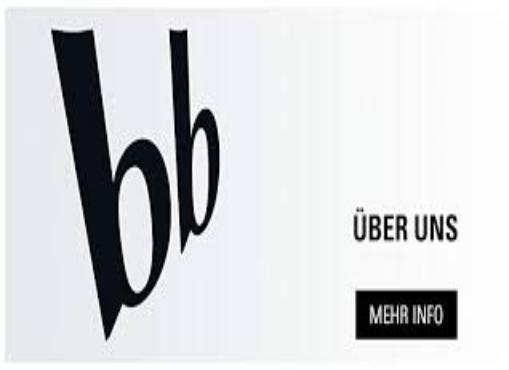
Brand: Bruno Banani
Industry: Necessities